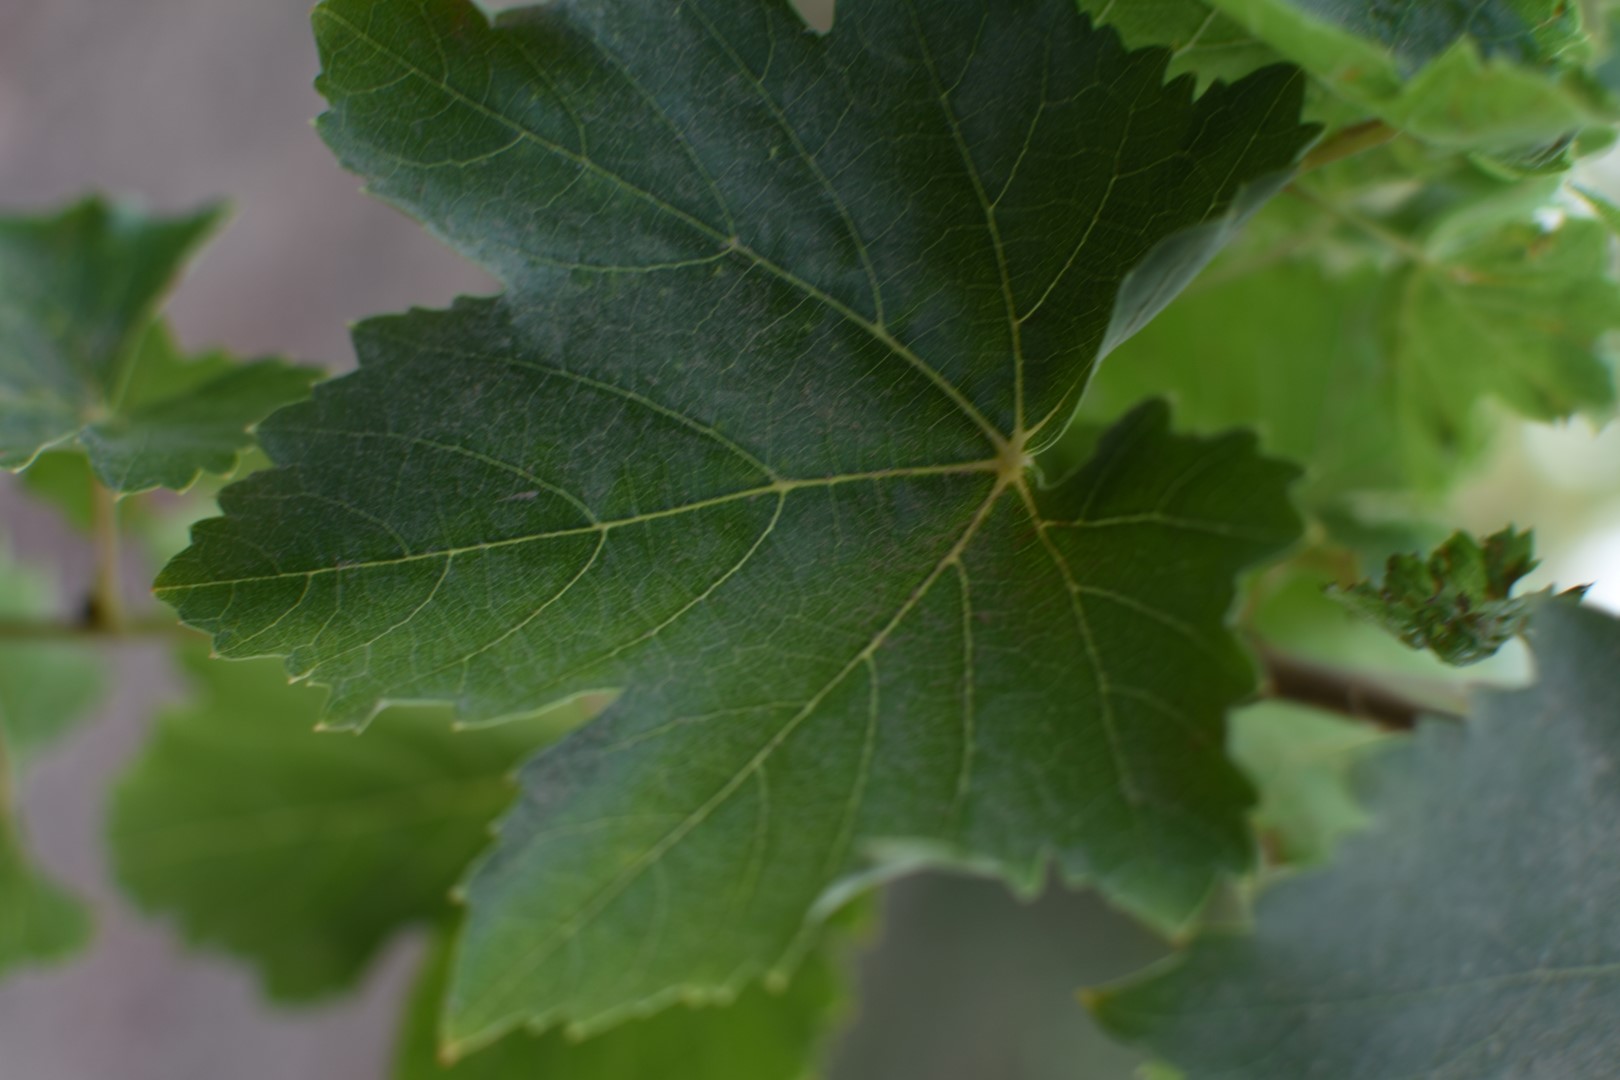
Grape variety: Thompson Seedless